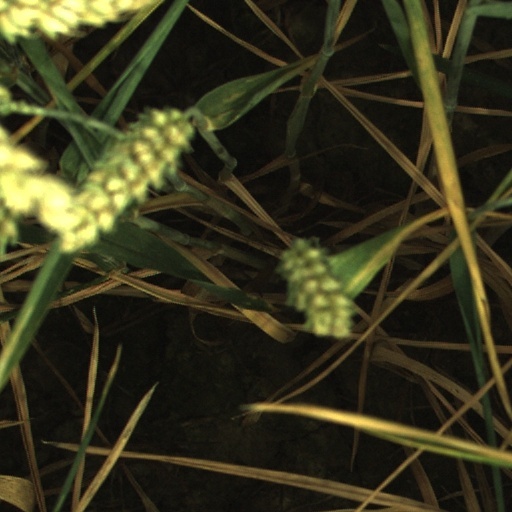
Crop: wheat